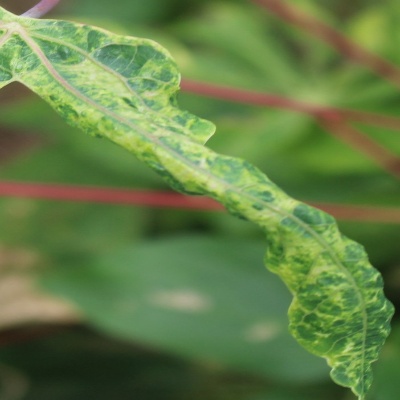
Crop: Cassava
Condition: mosaic